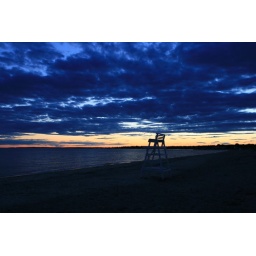
The sun has just dipped below the horizon, but the blue sky is peeking through the clouds.